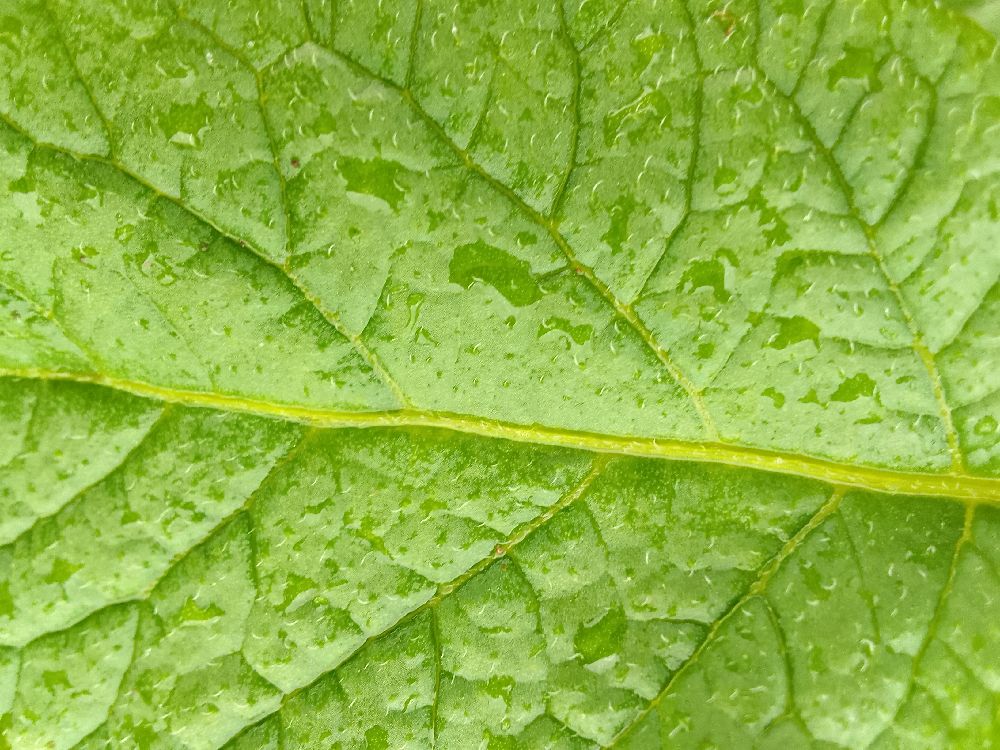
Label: Healthy